Crymmych Arms railway station

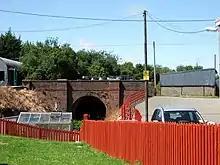
Railway tunnel in Crymych, immediately north of the station site

Crymmych Arms was a railway station in Crymych, Pembrokeshire, West Wales, on the Whitland and Cardigan line. It took its name from a nearby pub which, until the arrival of the railway, was the only building in the area.